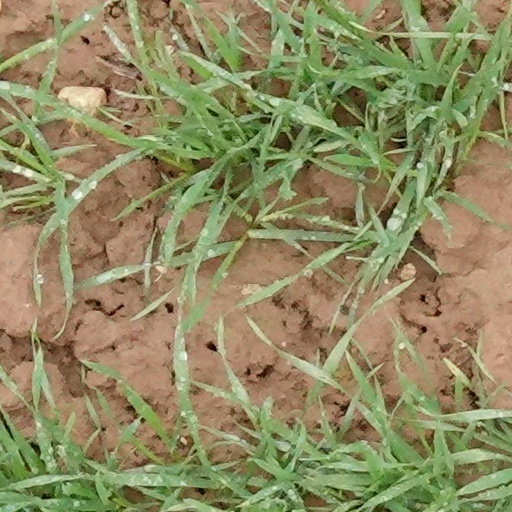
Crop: wheat